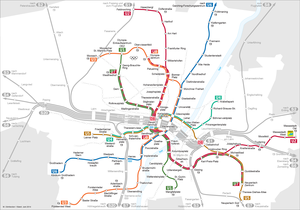
Carte topographique du réseau de métro de Munich en 2010